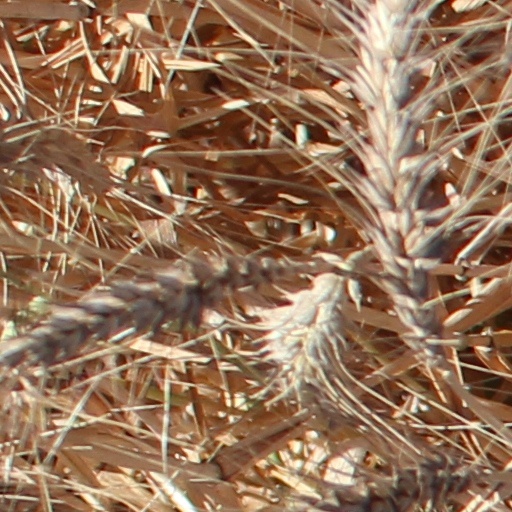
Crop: wheat